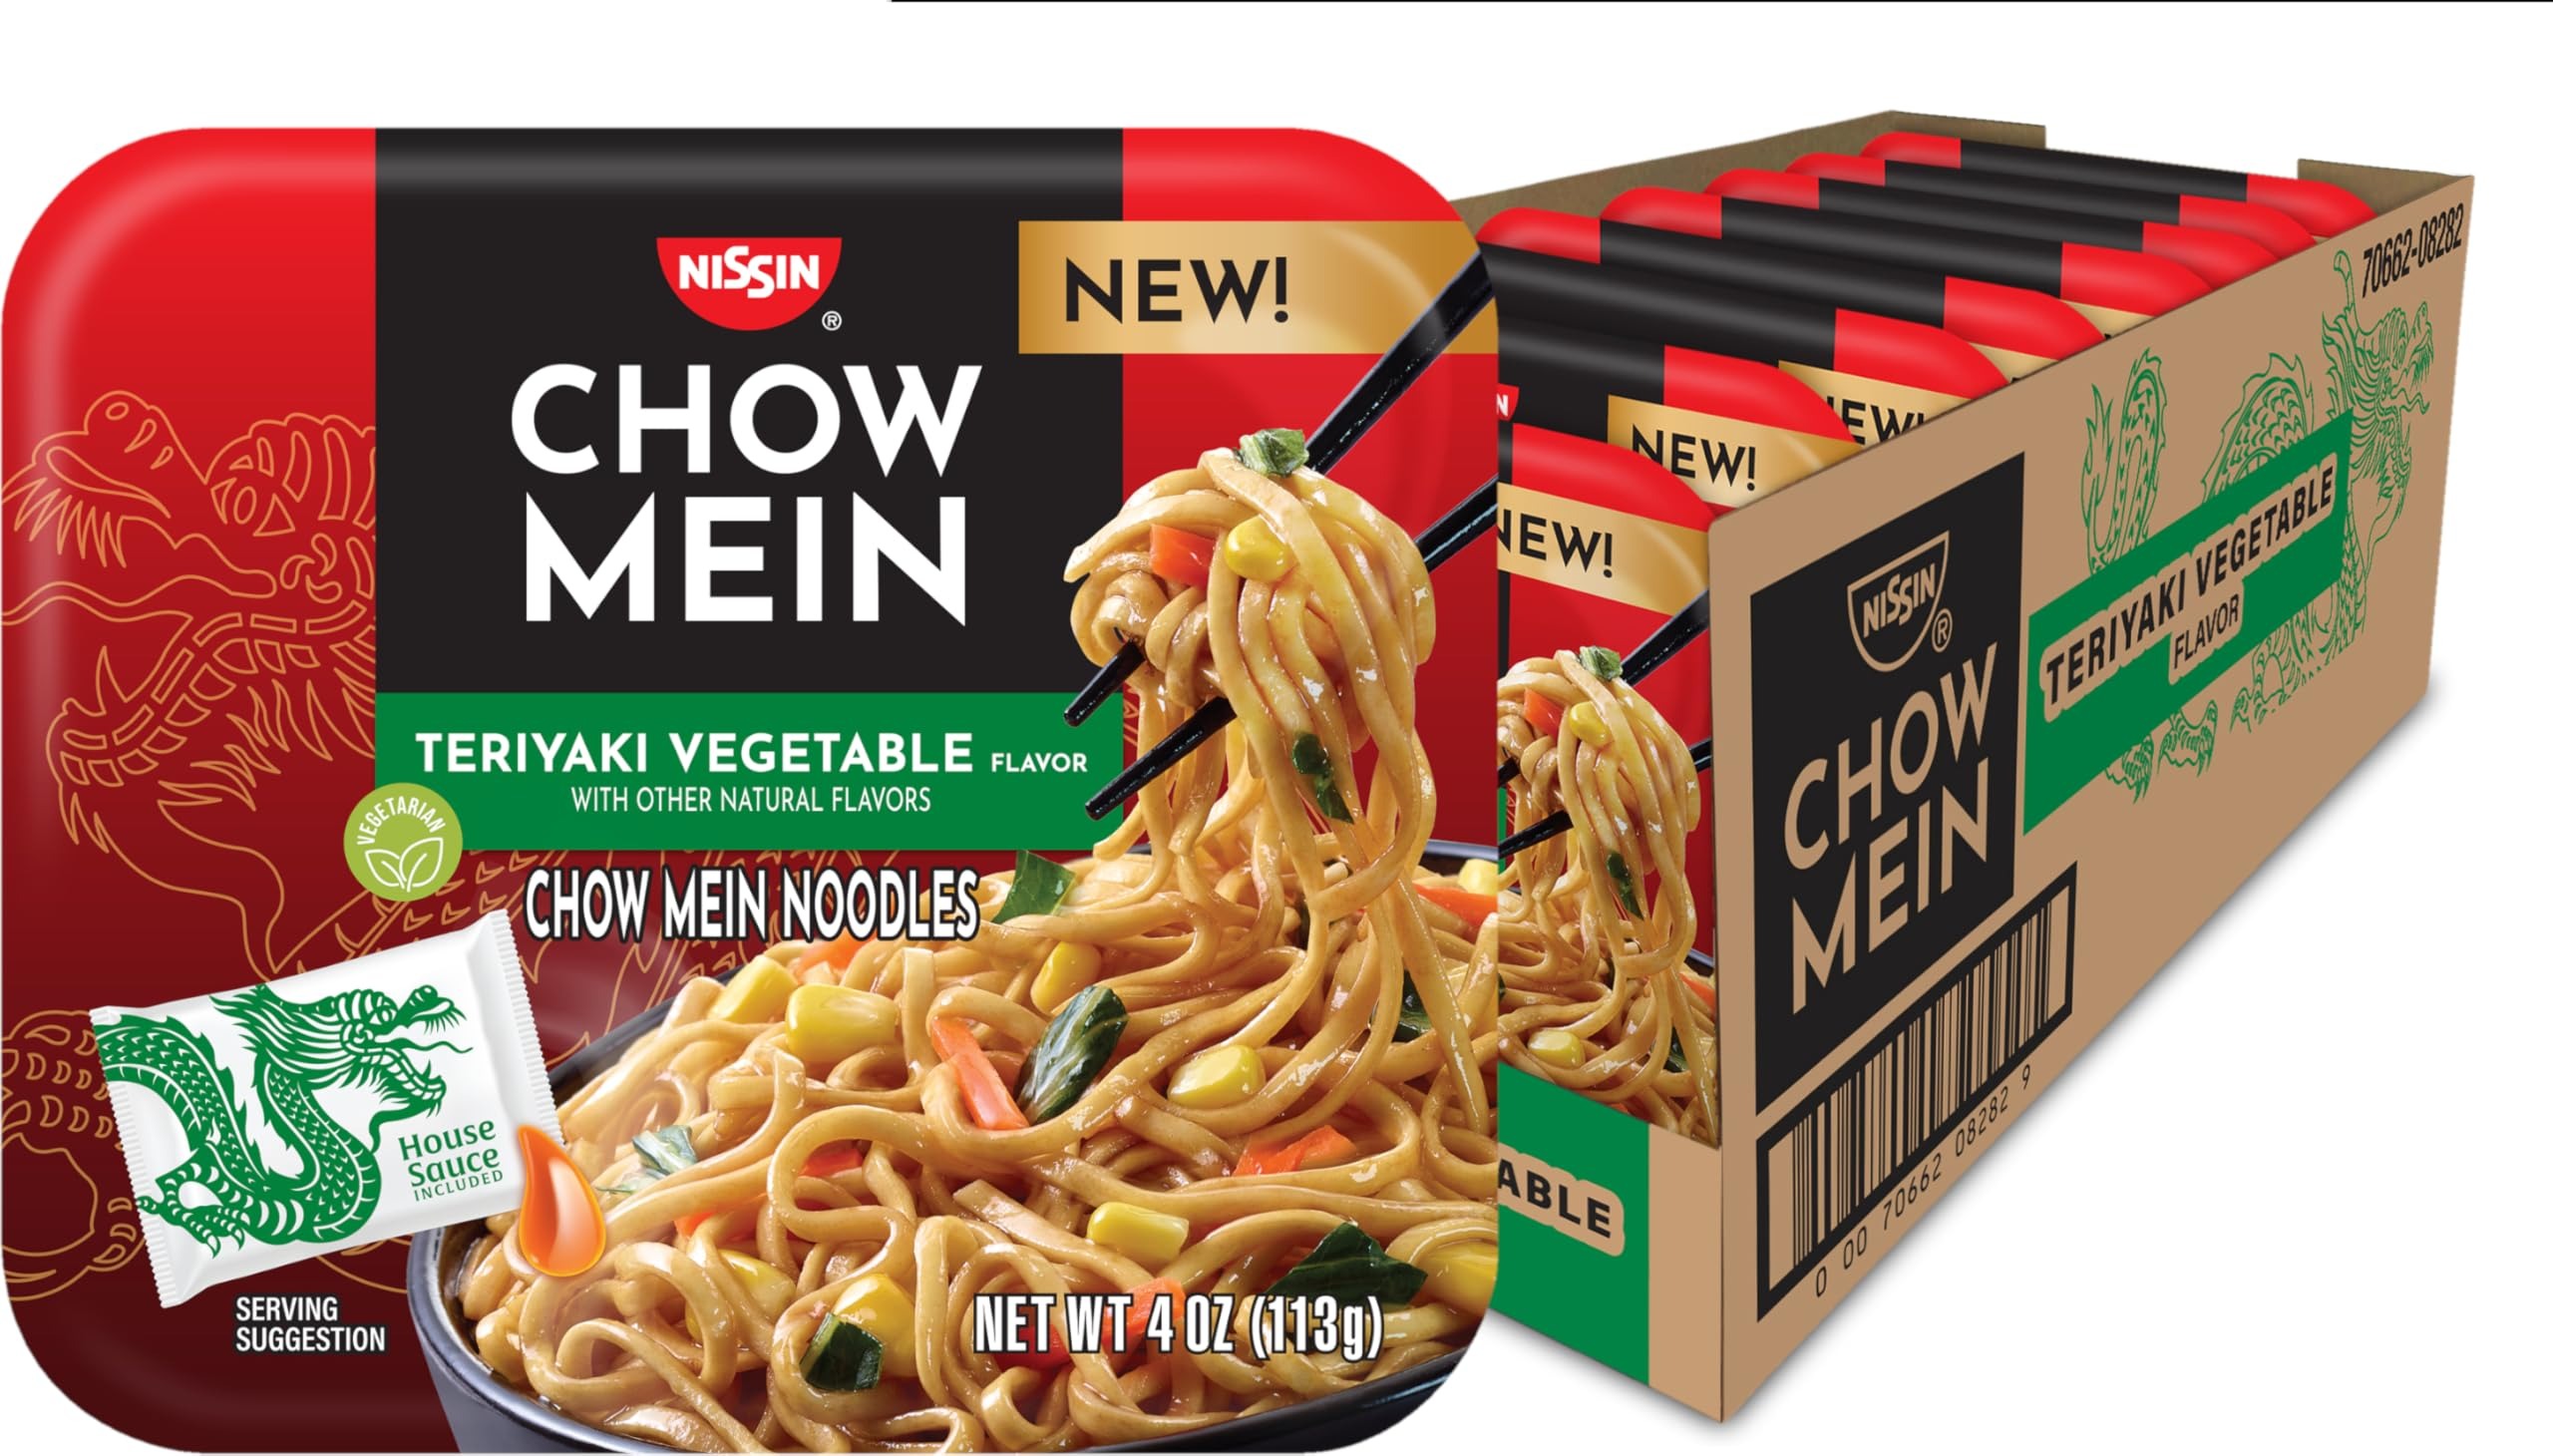
Item Name: Nissin Chow Mein Noodles, Teriyaki Vegetable, 4 Ounce (Pack of 8)
Bullet Point 1: First soup-less cup noodles, offering a unique and convenient meal experience
Bullet Point 2: The next time you crave Chinese food, simply reach in your cupboard for Nissin Teriyaki Vegatable Chow Mein
Bullet Point 3: Stir fry style noodles tossed in delicious and authentic sauce flavors
Bullet Point 4: Enjoy your meal with the assurance of no added MSG
Bullet Point 5: Each bowl contains 3.42 ounces of noodles, ideal for a single serving
Value: 32.0
Unit: Ounce

Price: 1.91